Yokosuka

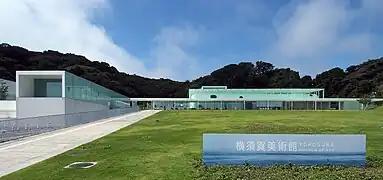
Yokosuka Museum of Art, design by Riken Yamamoto in 2007

Sarushima is an uninhabited island in the Tokyo Bay, accessible by ferry from Yokosuka.